Valkoisten Voitonparaati

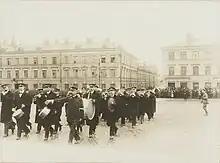
The White Guards Band during the parade.

The was a military parade of the Finnish White Guard on 16 May 1918 celebrating their decisive victory in the Finnish Civil War, which officially ended the day before. The parade took place in Helsinki, the capital of Finland. The parade was presided by General Carl Gustaf Emil Mannerheim, the then Commander-in-Chief of the Finnish Defense Forces, a position he would resign from 14 days later. It consisted of 12,000 men marching down the streets of the capital. It is regarded today as a political show of force organized by Mannerheim to strengthen his position vis-à-vis the German troops in the country. The parade played an important role in Mannerheim's later career, as a result of which he became nationally known to the point of becoming the 6th President of Finland in the mid-1940s. The Whites also organized victory parades in other cities they had occupied during the war. Large parades were also held in Vaasa and Vyborg, both of which Mannerheim attended.